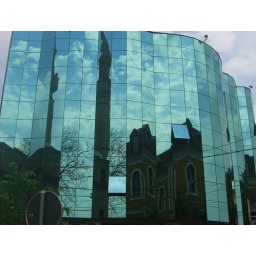
A mosque reflects in the blue glass of modern Pristina